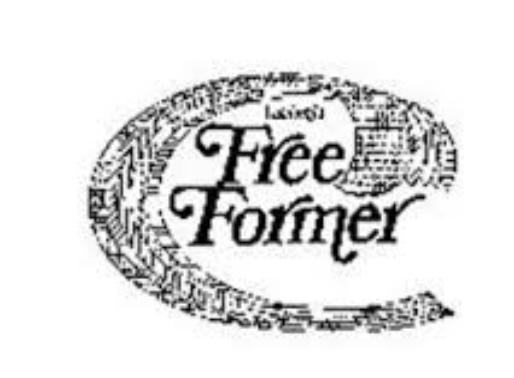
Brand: California Free Former
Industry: Food